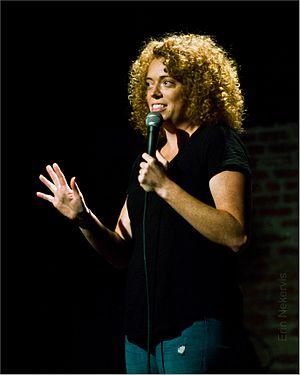
Michelle Wolf est une comédienne américaine née le 21 juin 1985 à Hershey, Pennsylvanie. Elle se fait connaître en jouant et en écrivant des sketchs pour The Daily Show. En 2018, elle est la comédienne invitée au dîner annuel de l'Association des correspondants de la Maison-Blanche et le contenu de son sketch suscite une polémique dans les médias américains.